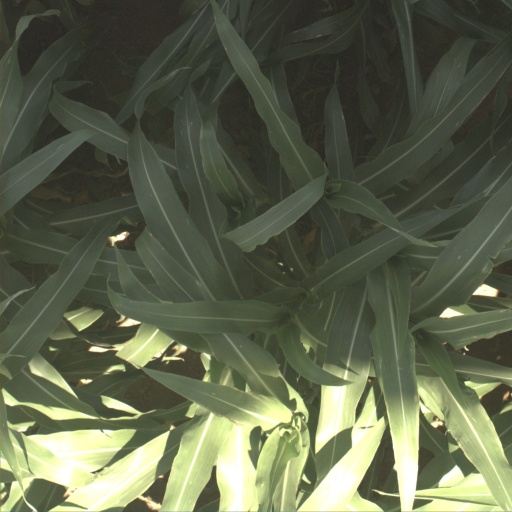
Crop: sorghum